The Prince and the Beggar Maid (play)

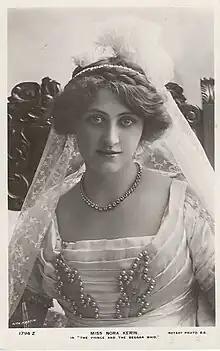
Nora Kerin as Princess Monica in the Lyceum Theatre production (1908)

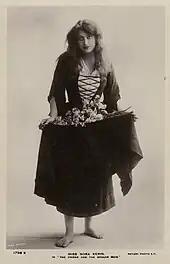
Nora Kerin as the Beggar Maid in the Lyceum Theatre production (1908)

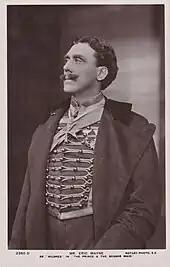
Eric Mayne as Prince Hildred in the Lyceum Theatre production (1908)

Monica is a Princess of Illyria. Her small State is under attack from Prince Hildred of Sylvania, the nominal dispute being a contested strip of territory, but the real reason is her refusal to become his bride. Monica, disguised as a beggar maid, visits the enemy's castle of Wellenberg, in order to make sure that the hatred of her schoolgirl days for Prince Hildred still exists, and in